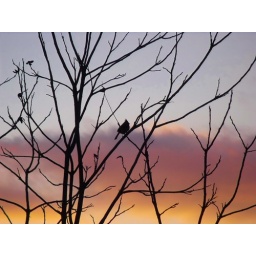
Lonely bird in a tree